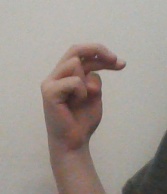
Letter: zay